Conrad Haas

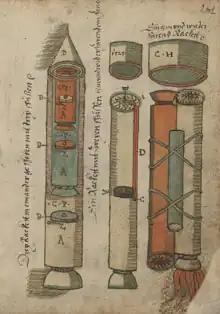
Multistage rocket designed by Haas

He wrote a German-language treatise on rocket technology, involving the combination of fireworks and weapons technologies. This manuscript was discovered in 1961, in the Sibiu public records (Sibiu public records "Varia II 374").